Ultraviolet: Code 044

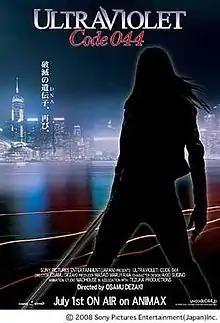
Promotional poster

is a Japanese anime television series loosely based on the 2006 science fiction film "Ultraviolet", written and directed by Kurt Wimmer, and broadcast from July to September 2008.